Keltenmuseum

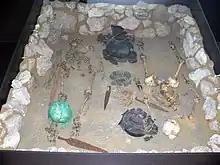
Double Grave 39

Iron Age burials have been found over a large area around the Salt Mine at Dürrnberg since the 16th century. In more recent times an excavation of a robbed burial mound in 1932 produced a spectacular bronze wine flagon. This was previously on display in Salzburg Museum, but is now at the Keltenmuseum. In the 1960s Ernst Penninger started his excavations at the Moserstein, producing a series of very rich burials of the final phase of the Hallstatt period and the early La Tène period. This has been followed by excavations at Lettenbühel, Kranzbichl and Simonsbauerfeld.